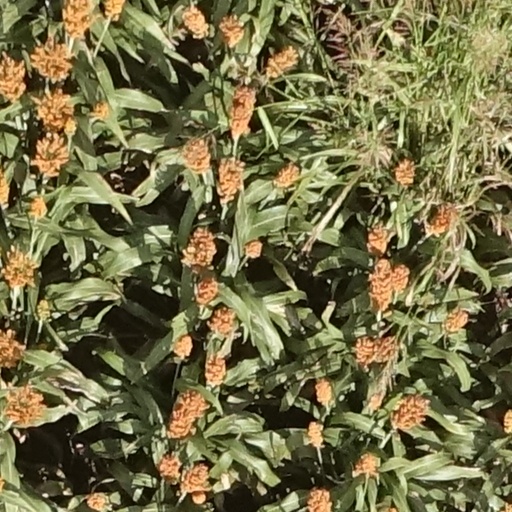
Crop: sorghum